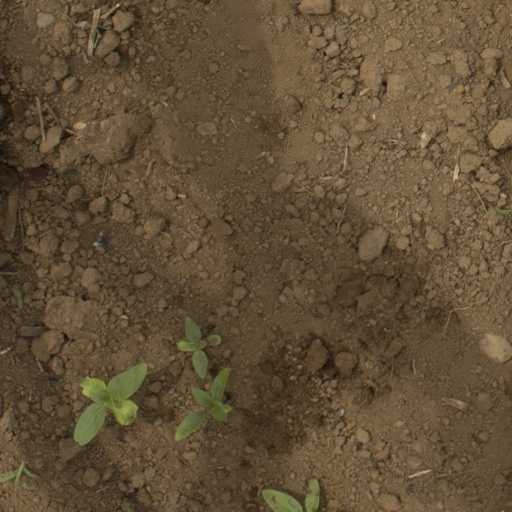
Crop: Jerusalem artichoke